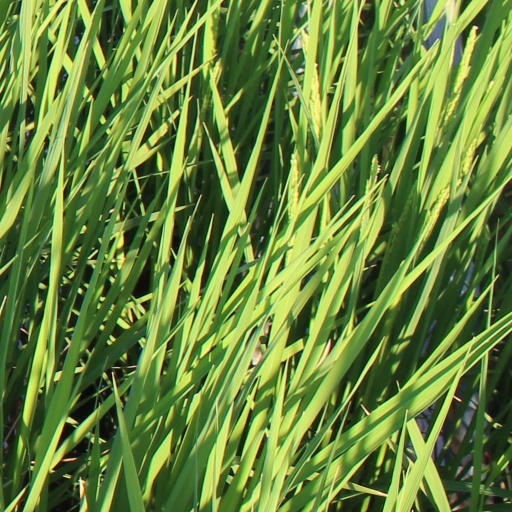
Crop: rice